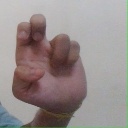
अक्षर: अ